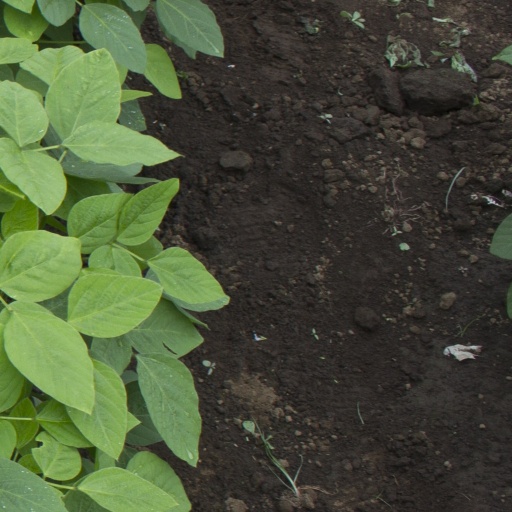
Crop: soybean